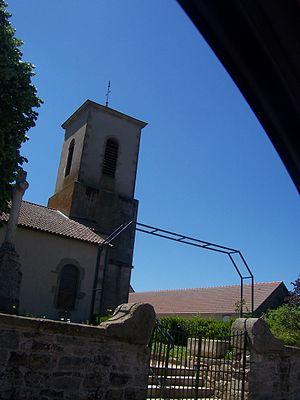
Eglise d'Antully